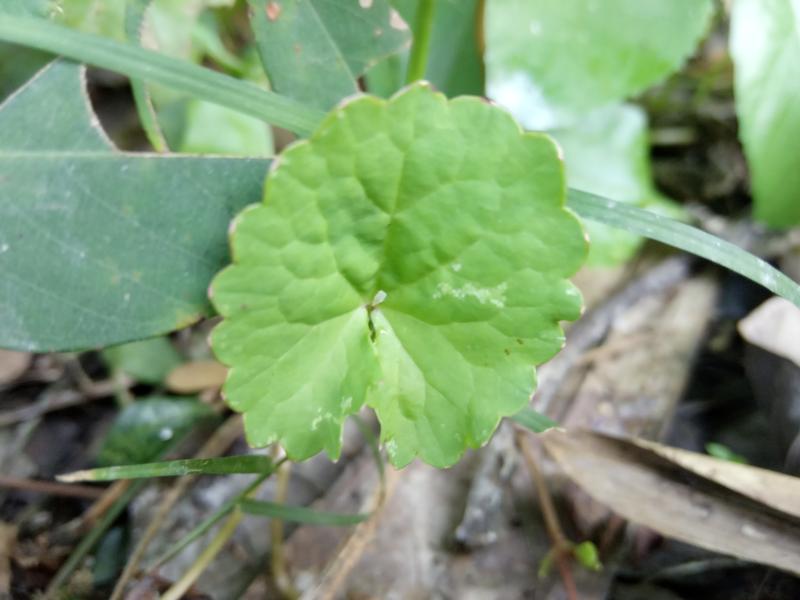
Weed species: Centella asiatica